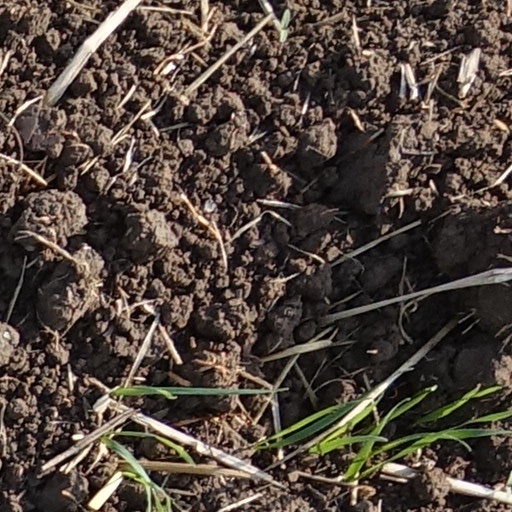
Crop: wheat